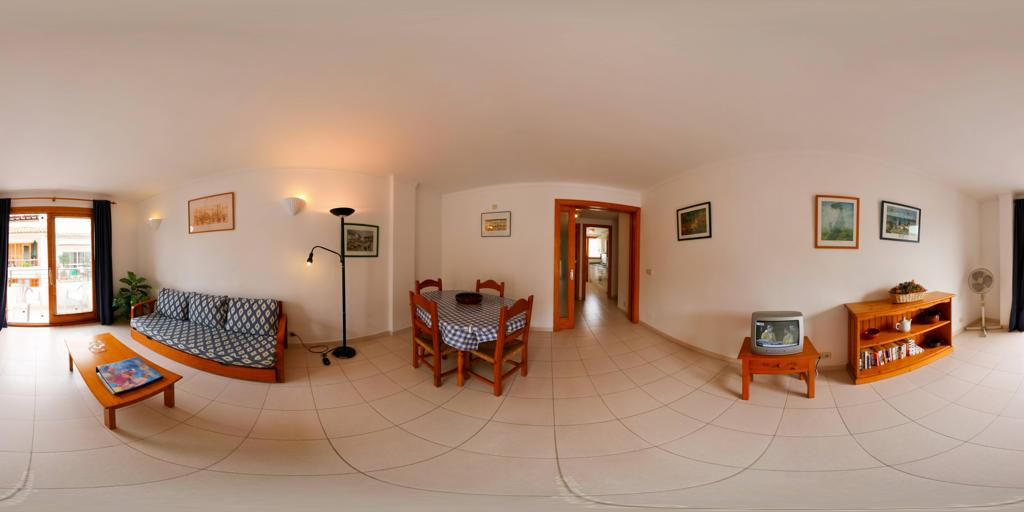
Referred object: The electric fan on the right side of the bookshelf

Referred object: the blue patterned sofa